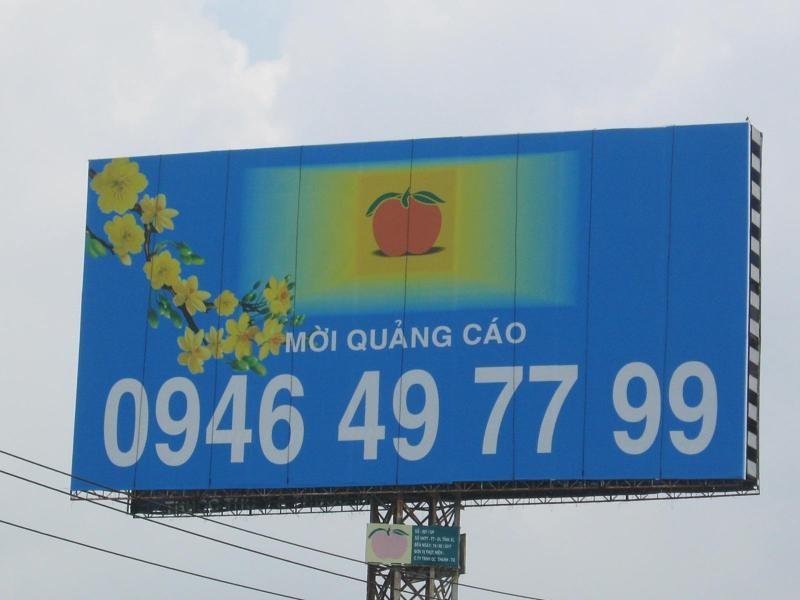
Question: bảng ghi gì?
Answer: ghi: mời quảng cáo 0946497799